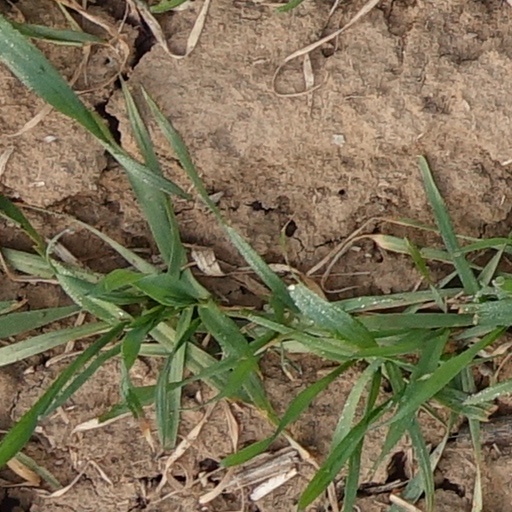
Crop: wheat